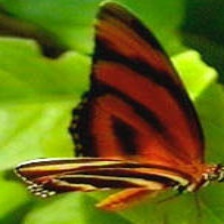
Species: JULIA